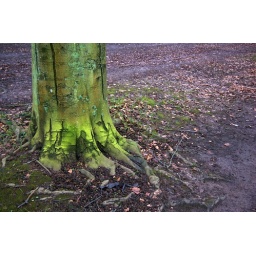
I was pretty impressed by how green this tree was.